Denis Mahon

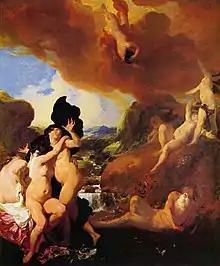
"The Fall of Phaeton" (c. 1624) by Johann Liss. Denis Mahon collection (on loan to the National Gallery, London)

Sir John Denis Mahon, (8 November 1910 – 24 April 2011) was a British collector and historian of Italian art. Considered to be one of the few art collectors who was also a respected scholar, he is generally credited, alongside Sacheverell Sitwell and Tancred Borenius, with bringing Italian pre-Baroque and Baroque painters to the attention of English-speaking audiences, reversing the critical aversion to their work that had prevailed from the time of John Ruskin.